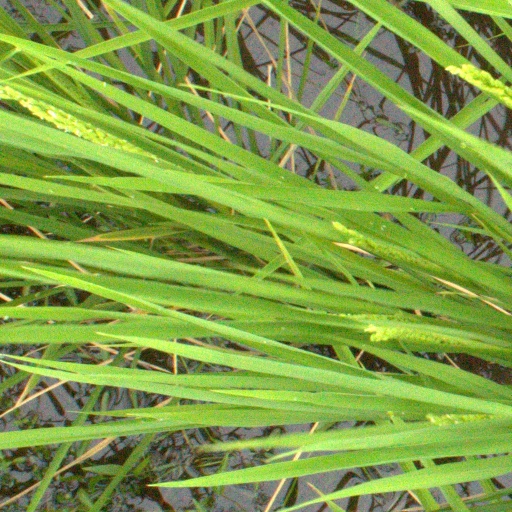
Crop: rice